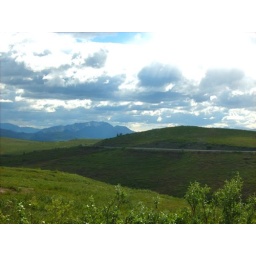
More beautiful blues and greens on the mountains and clouds and shadows too in the Denali Park.